Edmund Różycki

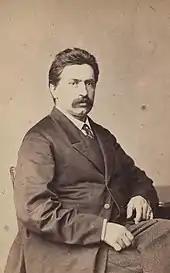
Edmund Różycki.

Edmund Różycki (January 13, 1827, in Volhynia – May 23, 1893, in Kraków) was a Polish general in the January Uprising, and the overall commander of the uprising in Volhynia and Podolia. He was also an officer in the Tsarist army.